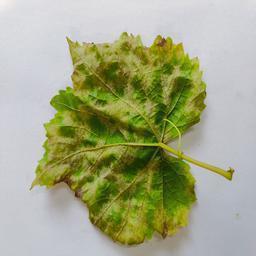
Label: Downy Mildew